Kal (band)

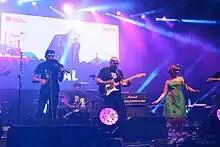

Kal (meaning "black" in Romani) is a world music Romani band from Serbia (originally from Valjevo, now based in Belgrade). They attracted Serbian and worldwide public interest with their eponymous debut album, released in 2006, presenting a blend of traditional Balkan Roma music with influences of Tango, Middle Eastern, Turkish, and even Jamaican influences.